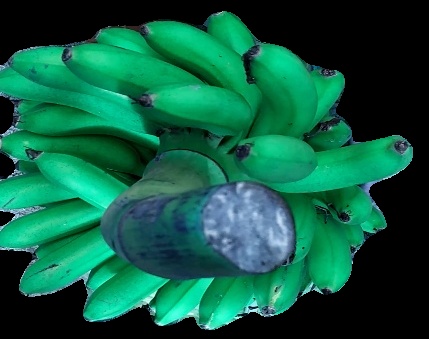
Variety: rasbale
Grade: grade1